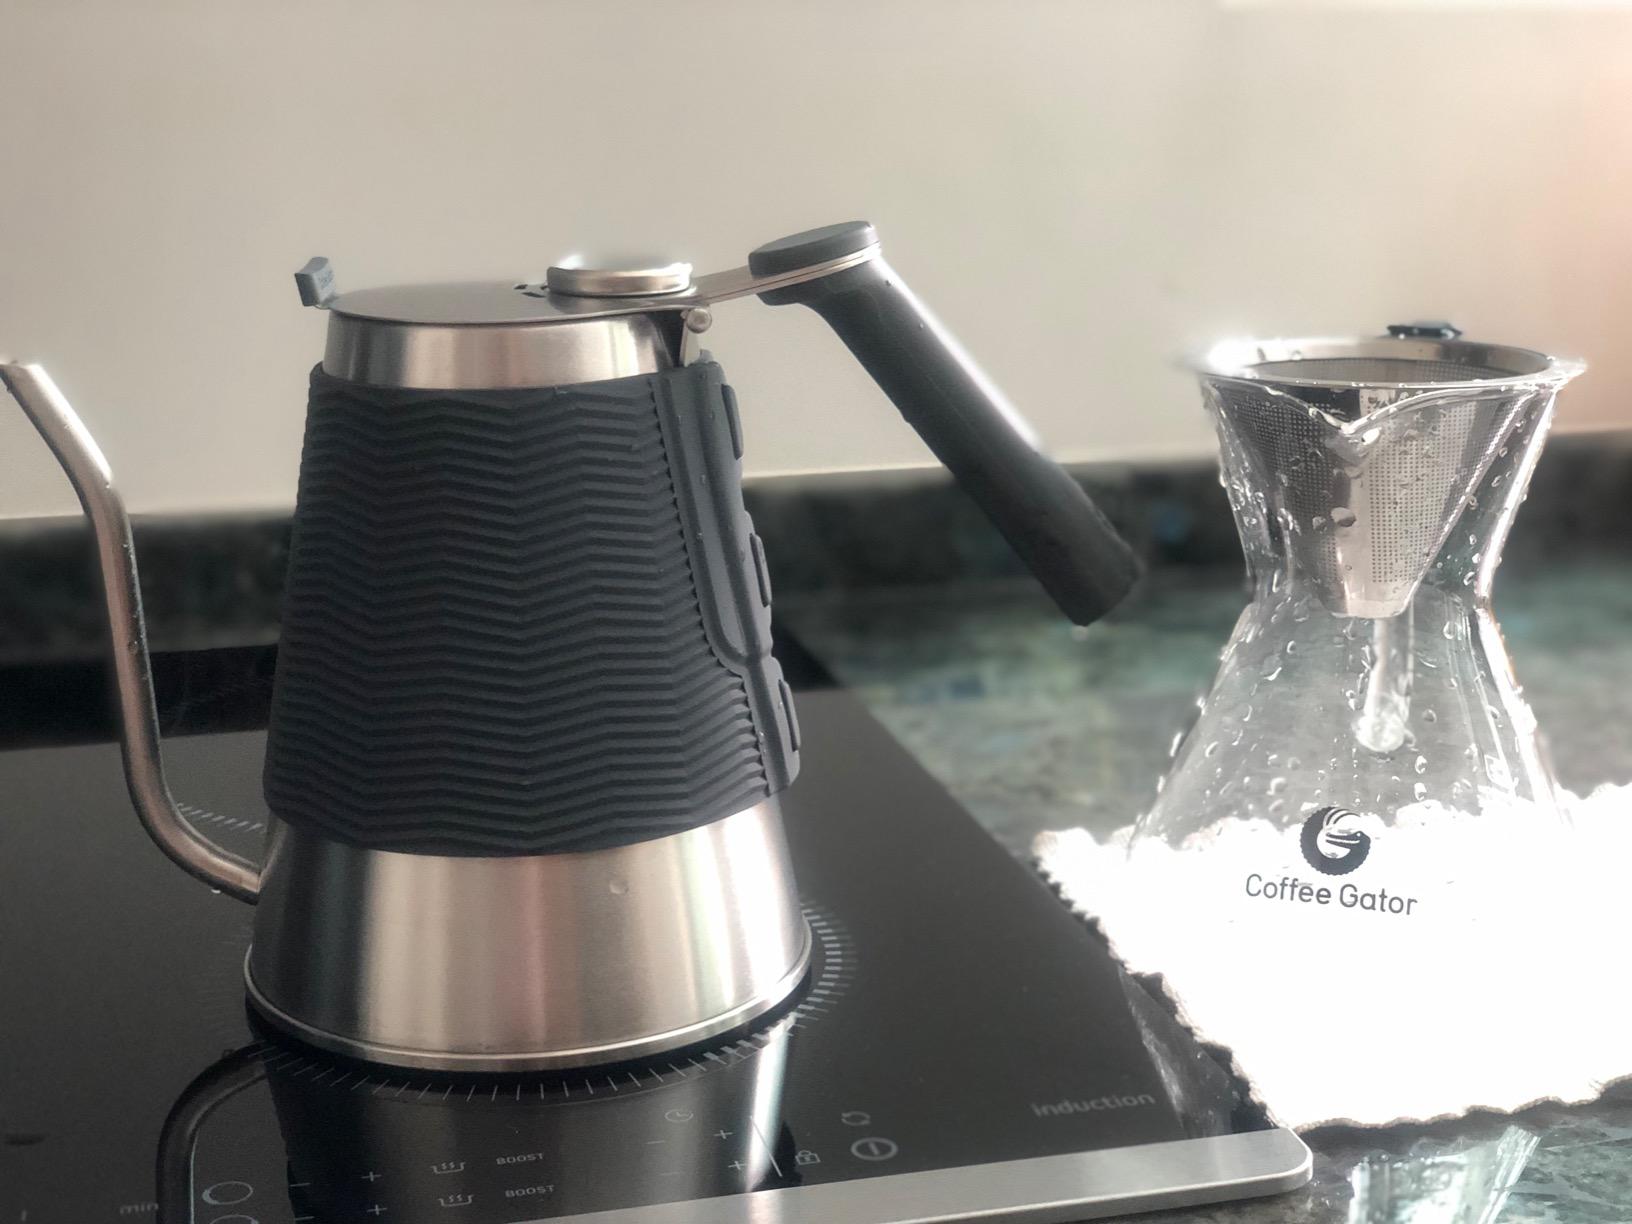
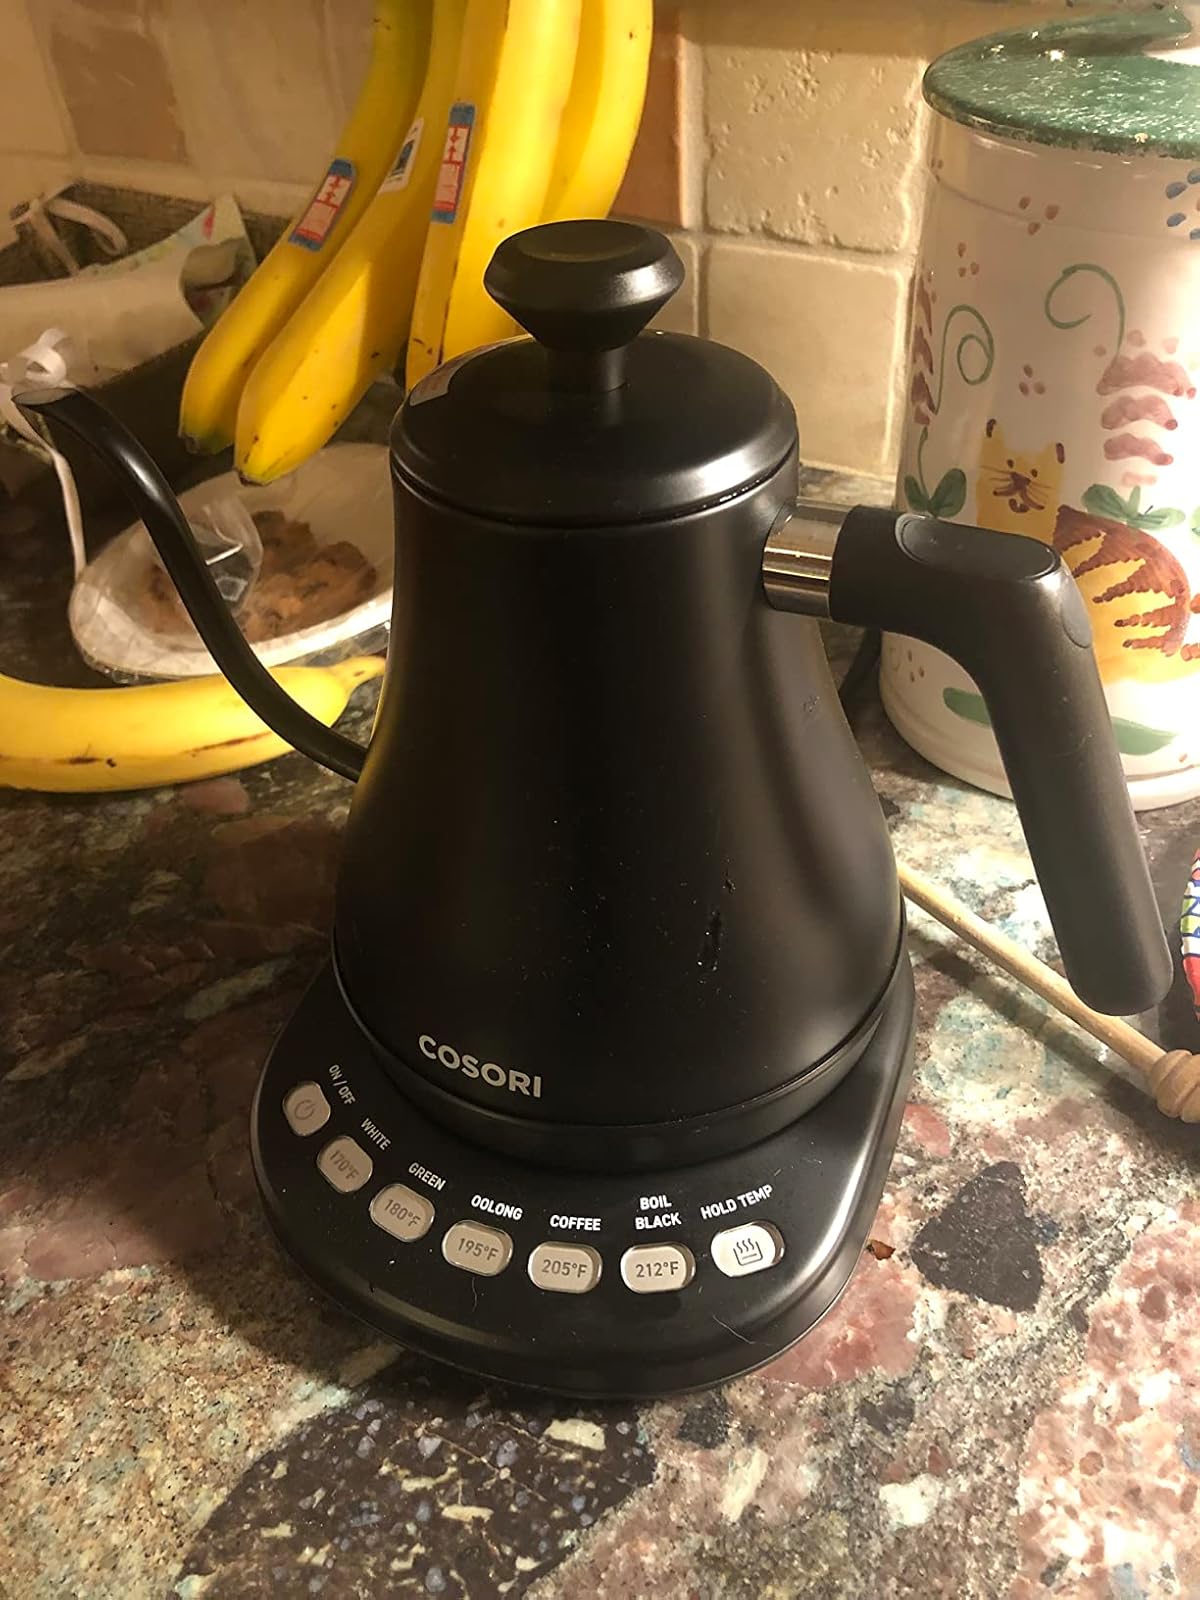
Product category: items_kettle
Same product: no